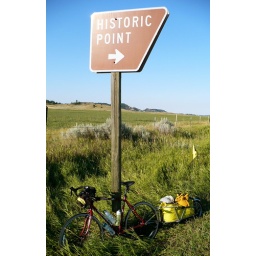
This sign is on a highway in Southeastern Montana. Taken while on a bicycle tour.